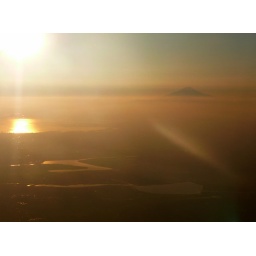
Mt. Fuji rising above the clouds as the plane turned eastward.